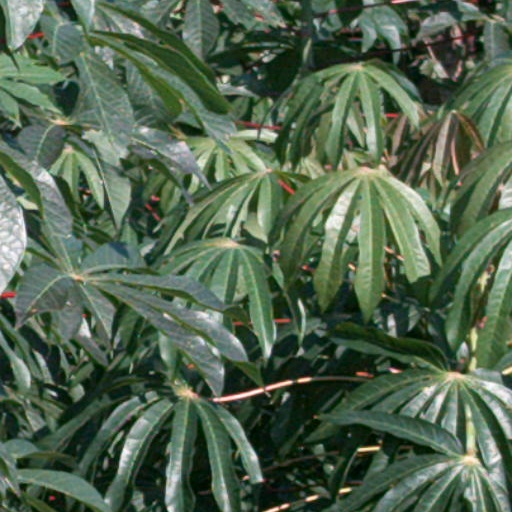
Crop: cassava